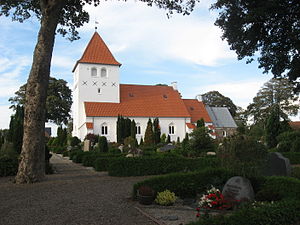
Hejnsvig Kirke
Hejnsvig Kirke
Hejnsvig kirke, Slavs Herred i Ribe Stift
Hejnsvig Kirke ligger i landsbyen Hejnsvig, ca. 8 km SV for Billund.